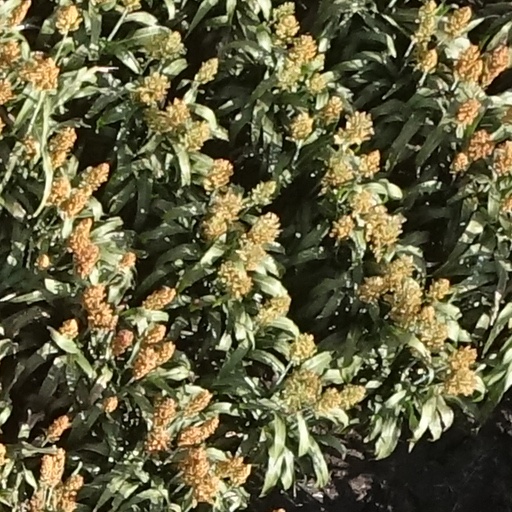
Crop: sorghum